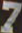
Number: 7